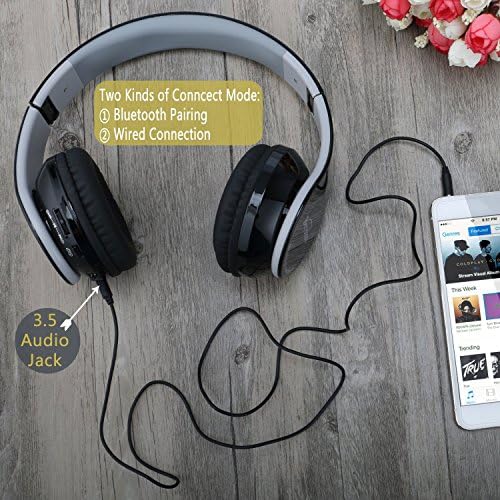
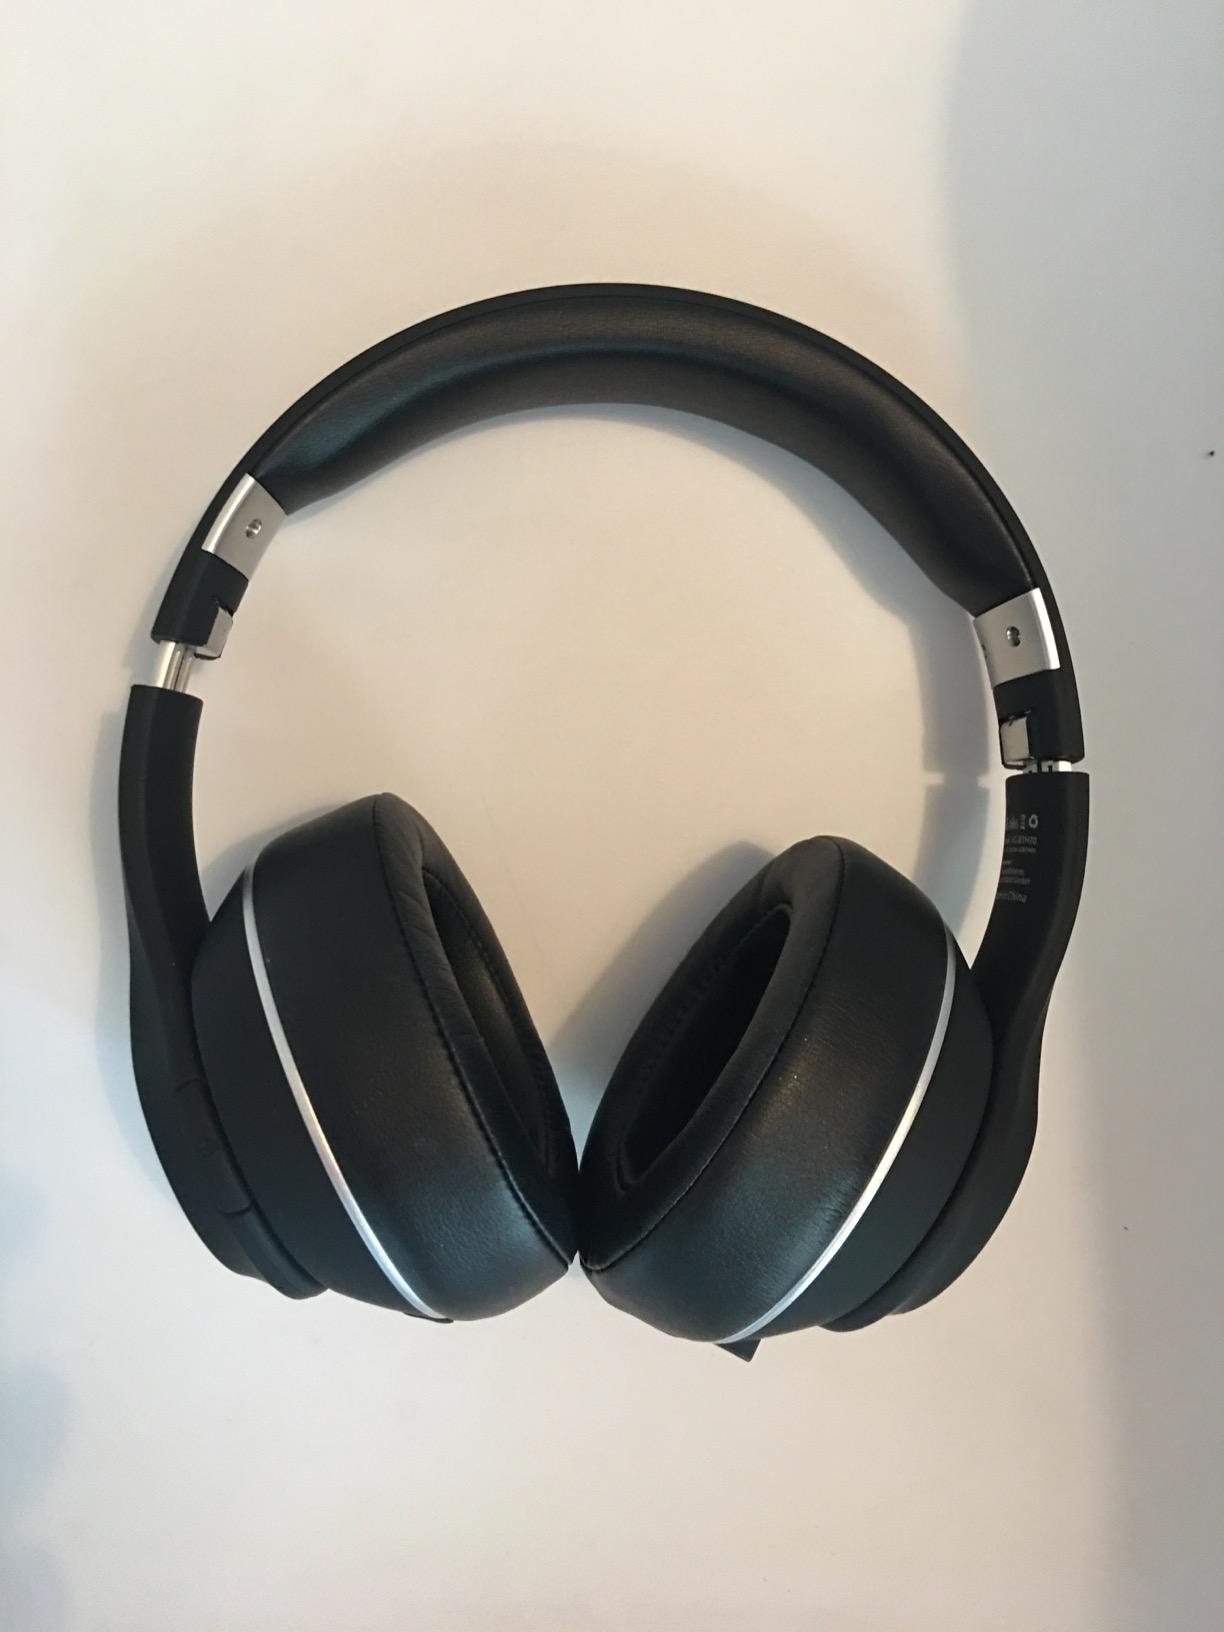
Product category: headphones
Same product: no